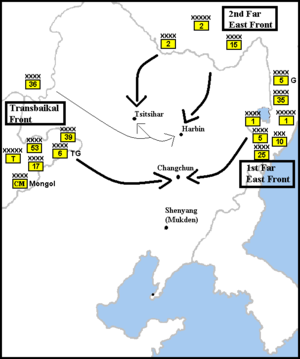
Operation Auguststorm
Planen for Operation Auguststorm i 1945.
Operation Auguststorm var et sovjetisk angreb på Japan i slutfasen af 2. verdenskrig, der indledtes den 9. august 1945 med Den Røde Hærs befrielse af det japanske besatte Manchukuo.